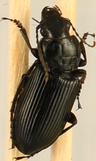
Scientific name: Pterostichus melanarius melanarius
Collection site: Steigerwaldt-Chequamegon NEON (STEI), plot STEI_005